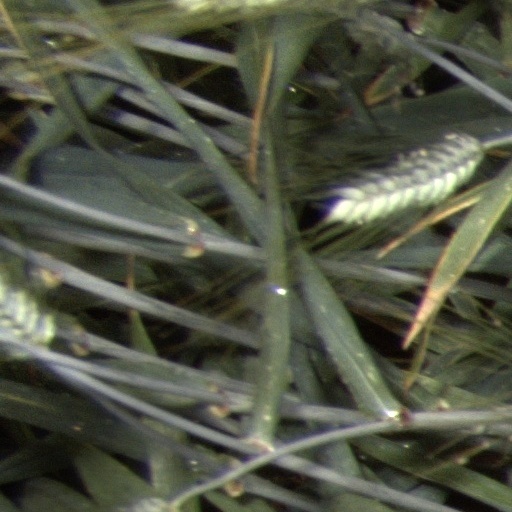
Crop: wheat